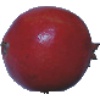
Label: pomegranate